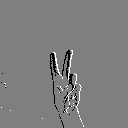
ASL letter: v